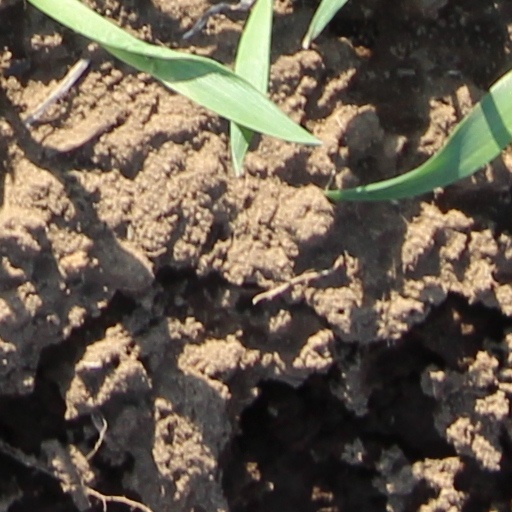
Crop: wheat